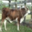
Label: cattle